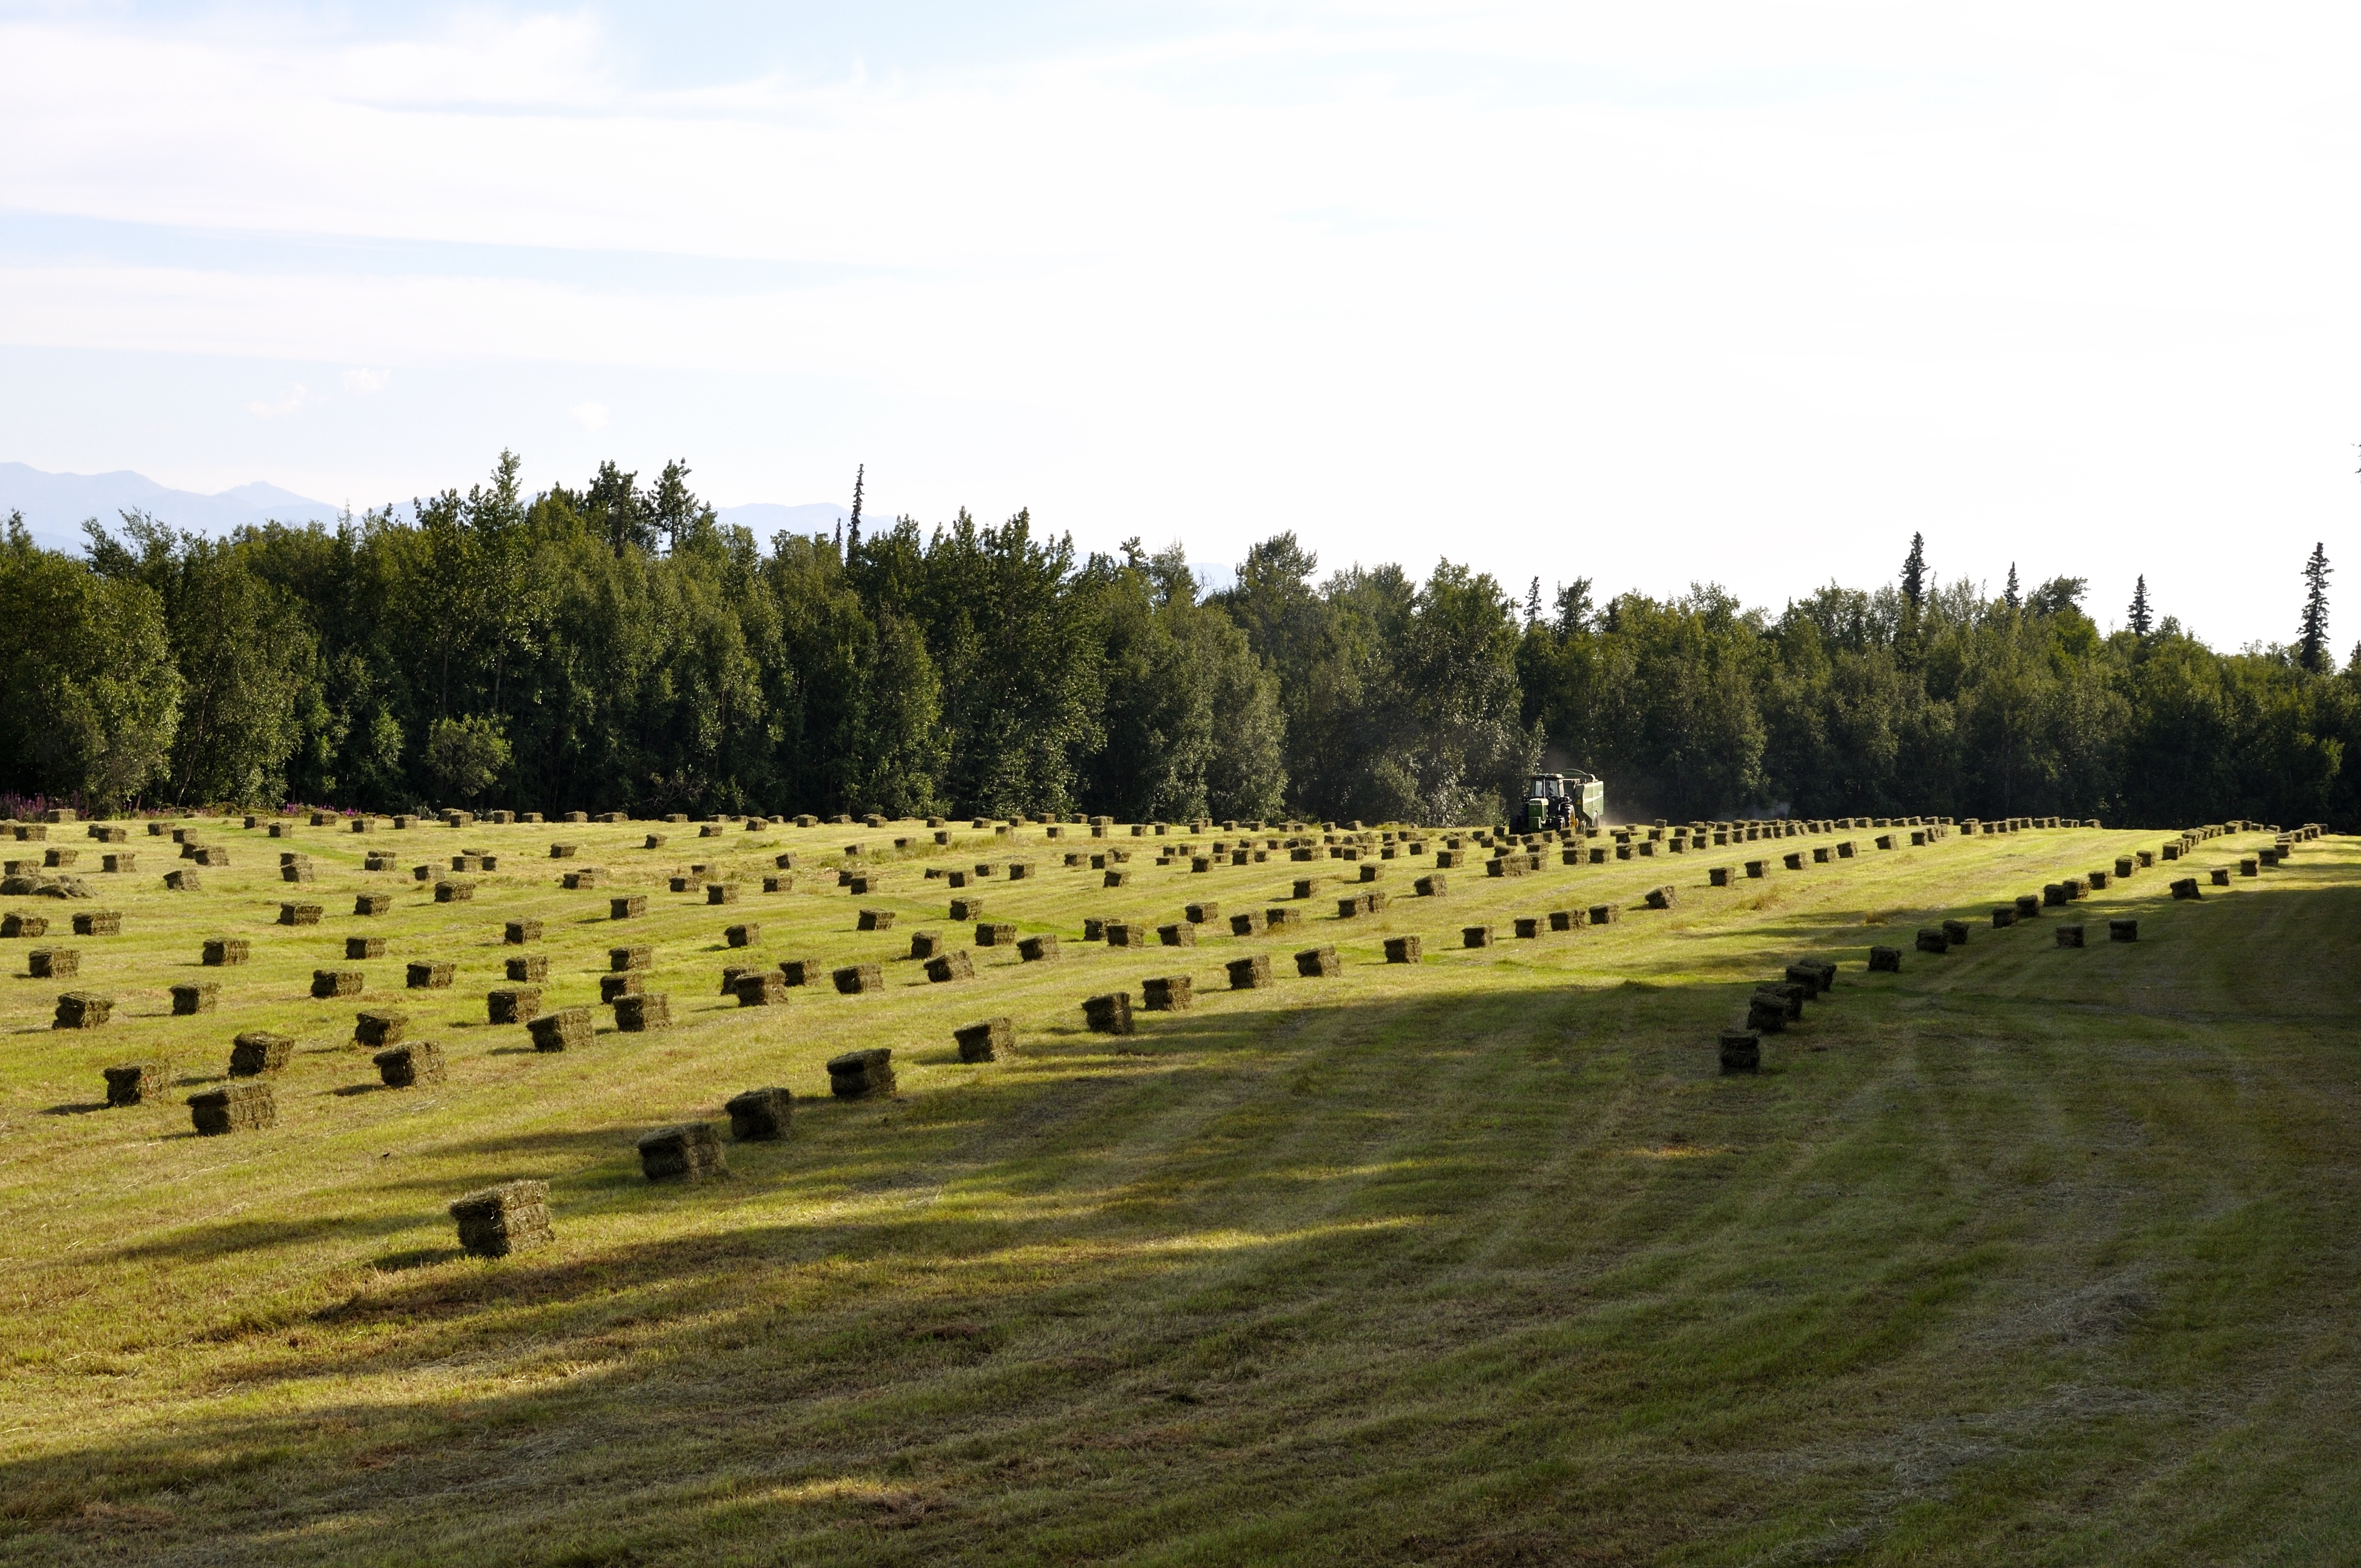
landscape, grass, structure, hay, tractor, bale, field, farm, hill, pasture, agriculture, stadium, plain, grassland, plateau, rural area, sport venue